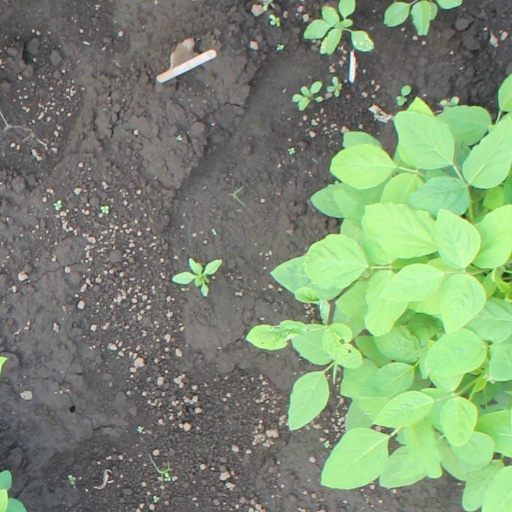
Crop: soybean